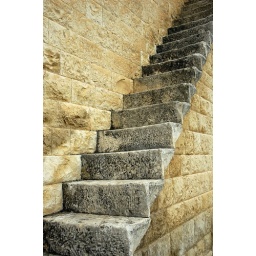
Limestone made stair built on the outside wall of a church in Batroun, Lebanon.